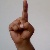
The image shows a hand gesture representing the letter 'D' in Indian Sign Language.